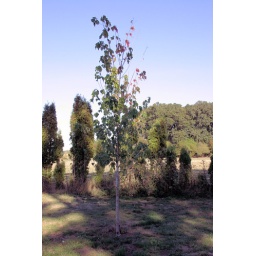
The tree in my back yard, with just a few red leaves at the top, in the afternoon sun.